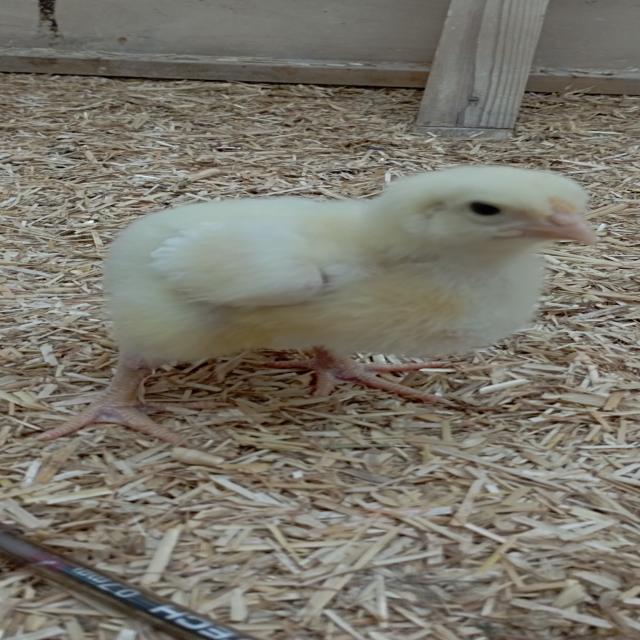
Weight: 181 g